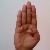
The image shows a hand gesture representing the letter 'B' in Indian Sign Language.